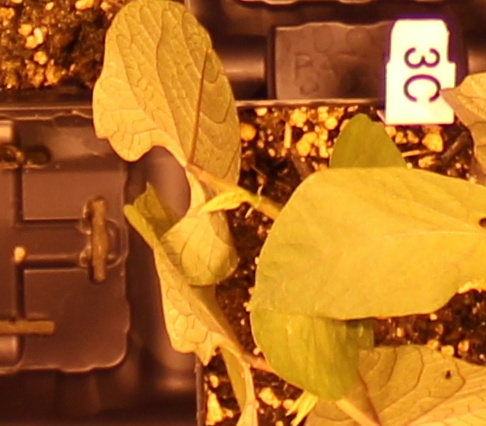
Label: Blackbean